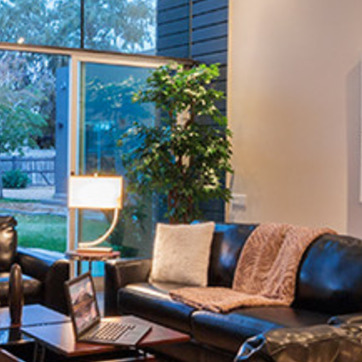
Material: foliage